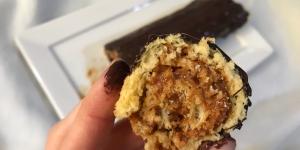
pionono de dulce de leche